Demographics of Uruguay

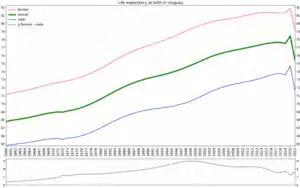
Life expectancy in Uruguay since 1960 by gender

Most Uruguayans are descended from colonial-era settlers and immigrants from Europe with almost 88% of the population being of either sole or partial European descent, with a majority of these being Spaniards, followed closely by Italians, and smaller numbers of French, Germans, Portuguese, British (English or Scots), Irish, Swiss, Russians, Poles, Bulgarians, Hungarians, Ukrainians, Lithuanians, Estonians, Latvians, Swedes, Danes, Dutch, Belgians, Austrians, Croats, Serbs, Greeks and others.